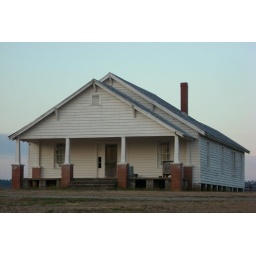
This very simple house sits in front of a cow pasture, overlooking a cow pasture.